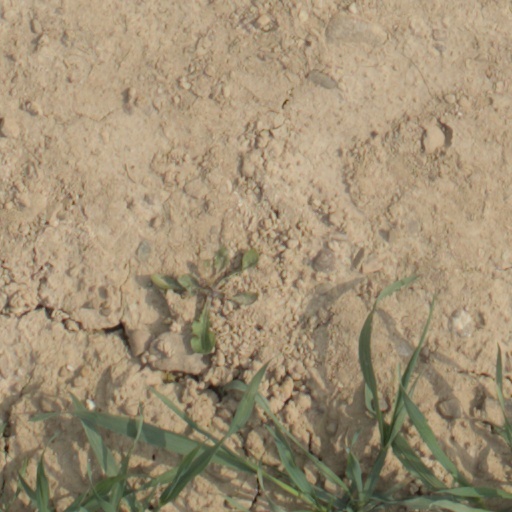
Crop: wheat